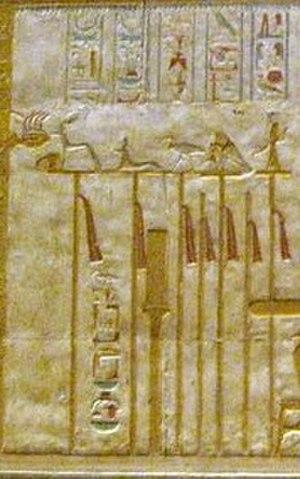
Enseignes sacrées conservées à Abydos auprès du porte-reliquaire
Les Mystères d'Osiris sont des festivités religieuses célébrées en Égypte antique en commémoration du meurtre et de la régénération d'Osiris. Le déroulement des cérémonies est attesté par des sources écrites variées, mais le document majeur est le Rituel des mystères d'Osiris au mois de Khoiak, une compilation de textes du Moyen Empire gravés durant la période ptolémaïque dans une chapelle haute du temple de Dendérah. Dans la religion égyptienne, sacré et secret sont intimement liés. De ce fait, les pratiques rituelles sont hors d'atteinte des profanes, car réservées aux prêtres, seuls habilités à pénétrer dans les sanctuaires divins. Le mystère théologique le plus insondable, le plus empreint de précautions solennelles, est la dépouille d'Osiris. D'après le mythe osirien, cette momie est conservée au plus profond de la Douât, le monde souterrain des morts. Chaque nuit, durant son voyage nocturne, Rê le dieu solaire vient s'y régénérer en s'unissant momentanément à Osiris sous la forme d'une âme unique.